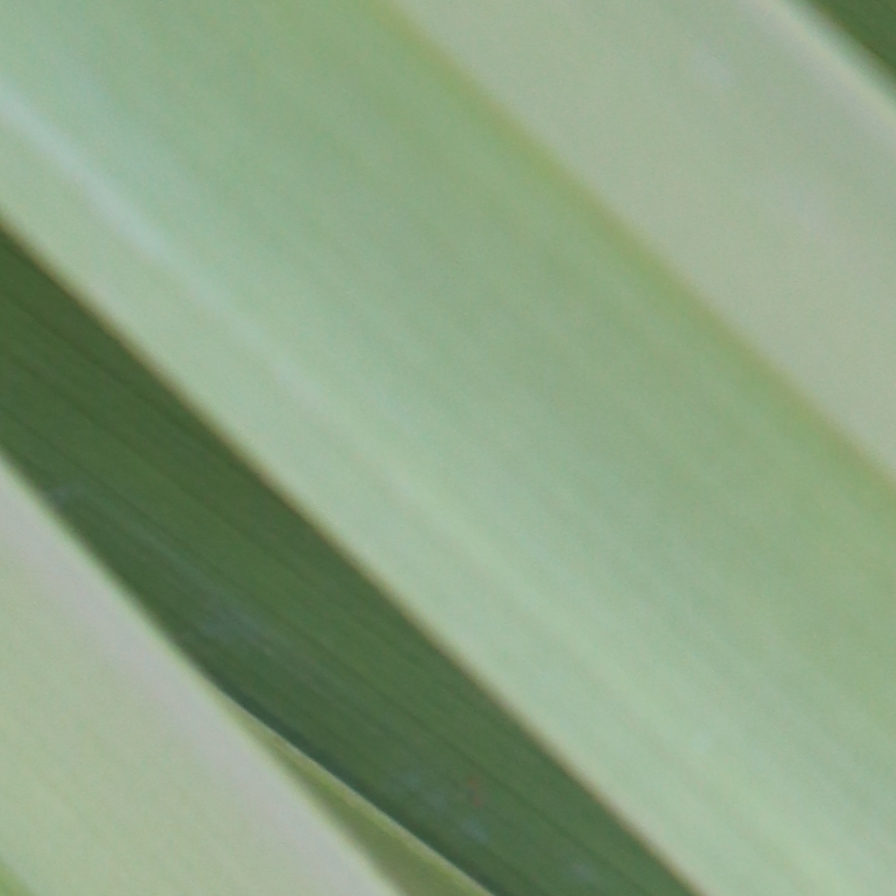
Label: Healthy